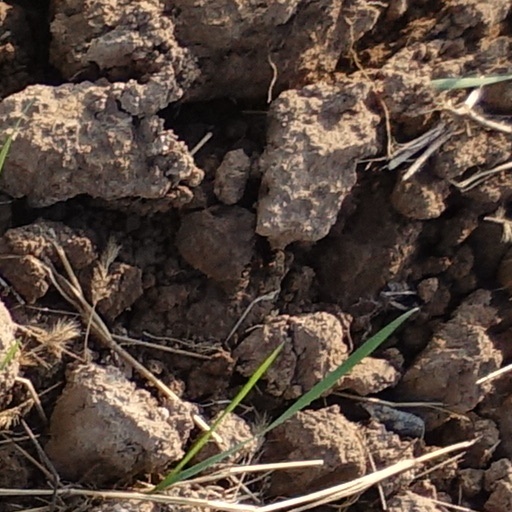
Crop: wheat